Candomblé

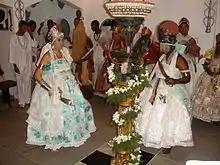
A Candomblé ritual in 2008

Most Candomblecistas also practice Roman Catholicism—some priests and priestesses of Candomblé refuse to initiate anyone who is not a baptised Roman Catholic—while other practitioners have also pursued Evangelical Protestantism, New Age practices, or Buddhism. Sometimes these non-Candomblist elements have been directly integrated into Candomblé itself; there are reports of a Brazilian practitioner including a statue of the Mahayana Buddhist deity Hotei on their altar, and of a Belgian Candomblé group that incorporated characters from Welsh and Slavic mythologies in their practice. Candomblé has sometimes also been influenced by Spiritism, a French variant of Spiritualism, although many Spiritists distinguish their religion from Afro-Brazilian traditions.